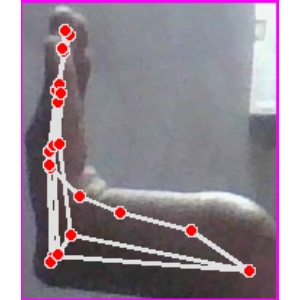
अक्षर: स